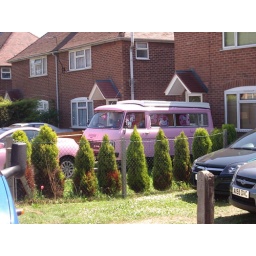
hello kitty pretty in pink